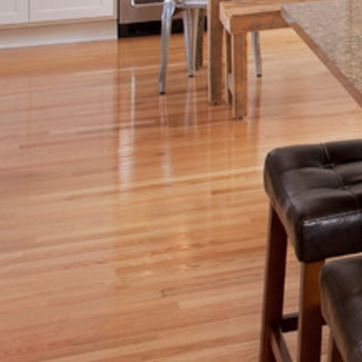
Material: tile